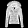
Label: Coat